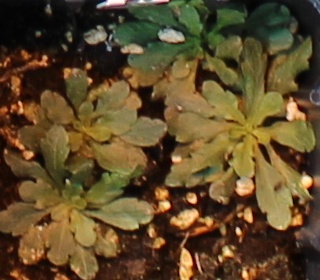
Label: Horseweed